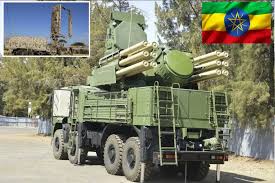
Label: Pantsir-S1